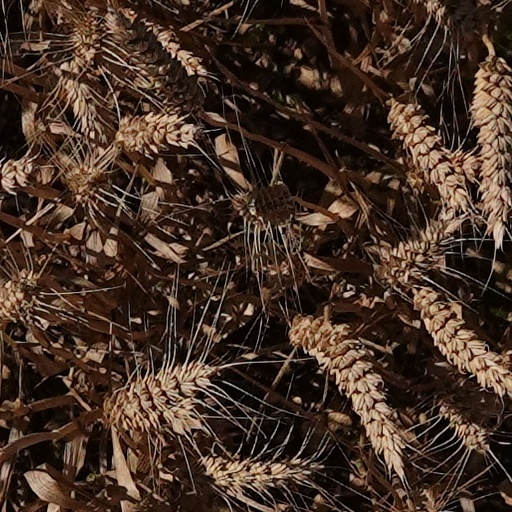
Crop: wheat